Dry Dock Complex (Detroit, Michigan)

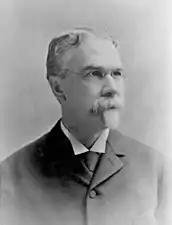
James McMillan

Dry Dock Engine Works, a marine engine manufacturer, was formed in 1866 by William Cowie, Edward Jones, and Robert Donaldson, with Cowie as president. The firm set up shop on Atwater, between Orleans and Dequindre, across from the dry dock firm that was then called Campbell & Owen. The firm slowly acquired surrounding lots, and by 1880 owned nearly the entire city block back to Guoin Street. (The city vacated Dequindre in the vicinity of the Dry Dock Engine Works in 1917, and Guoin some time later; neither street currently exists in the area.)